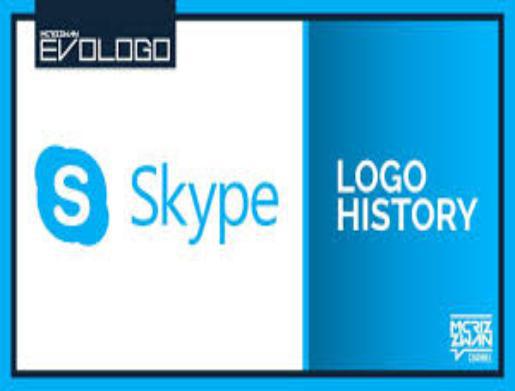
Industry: Others